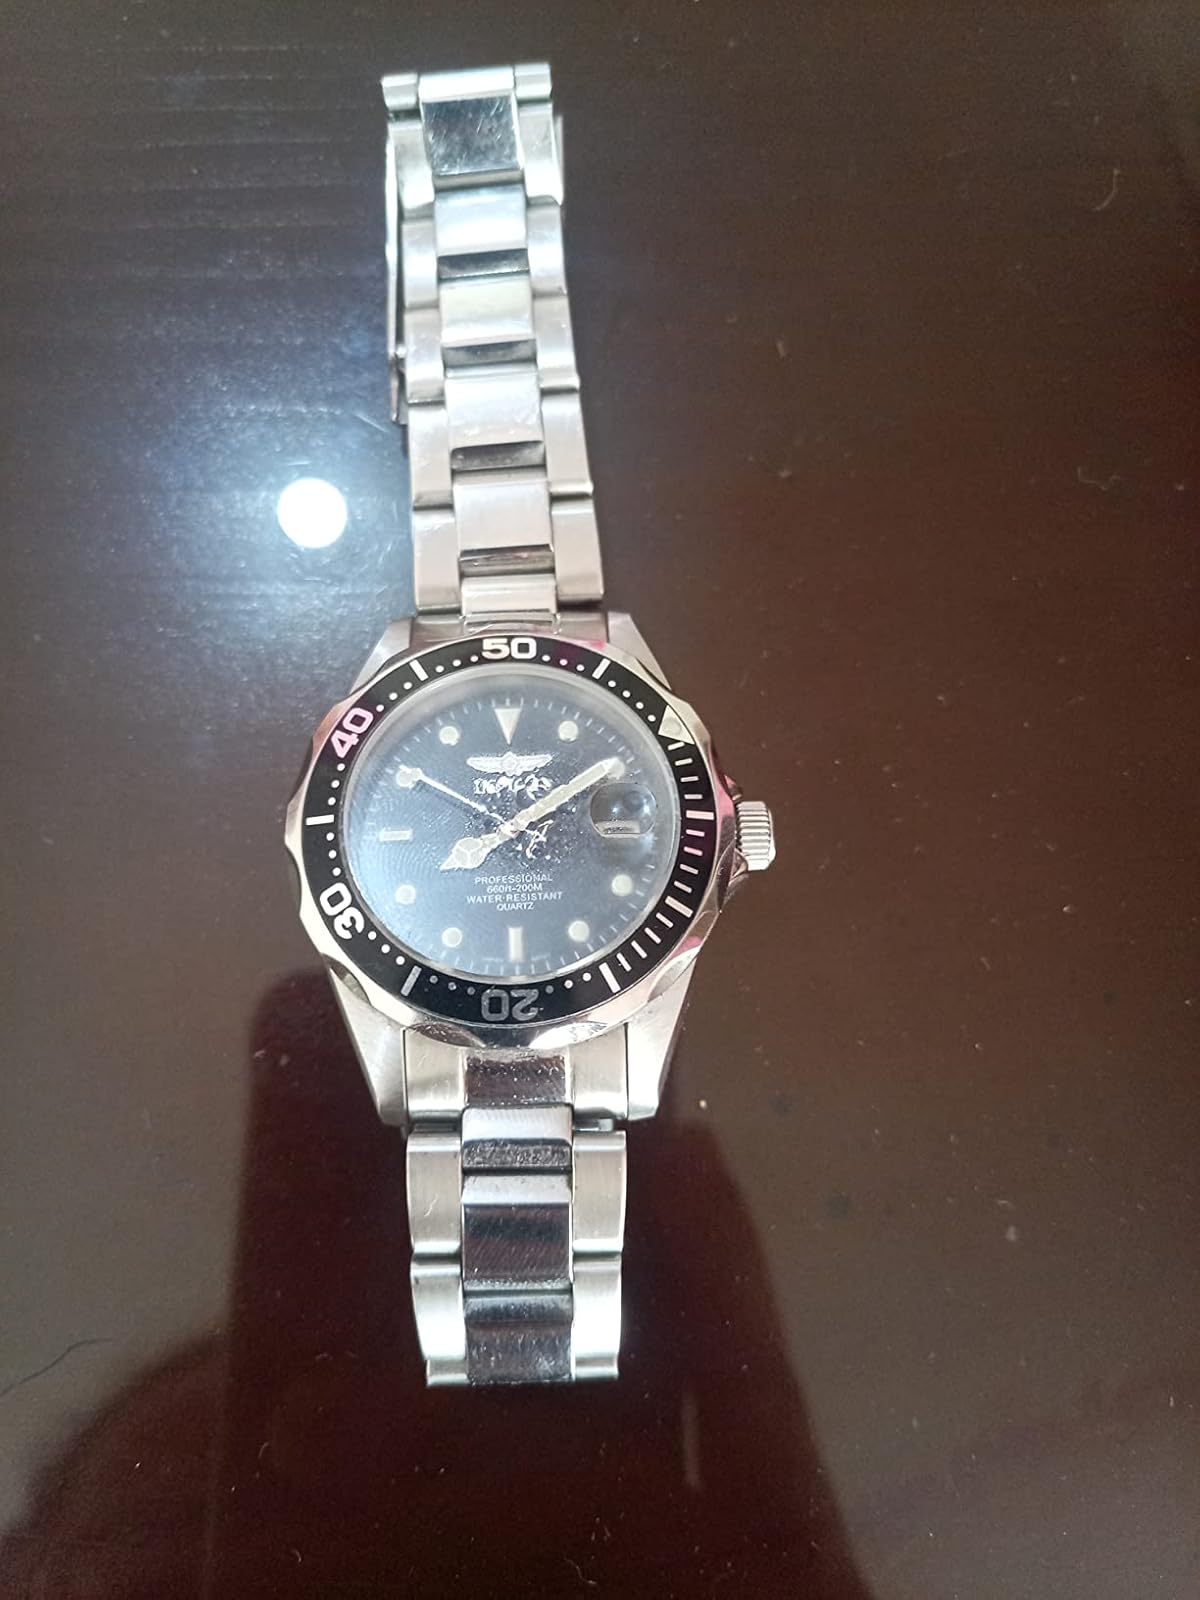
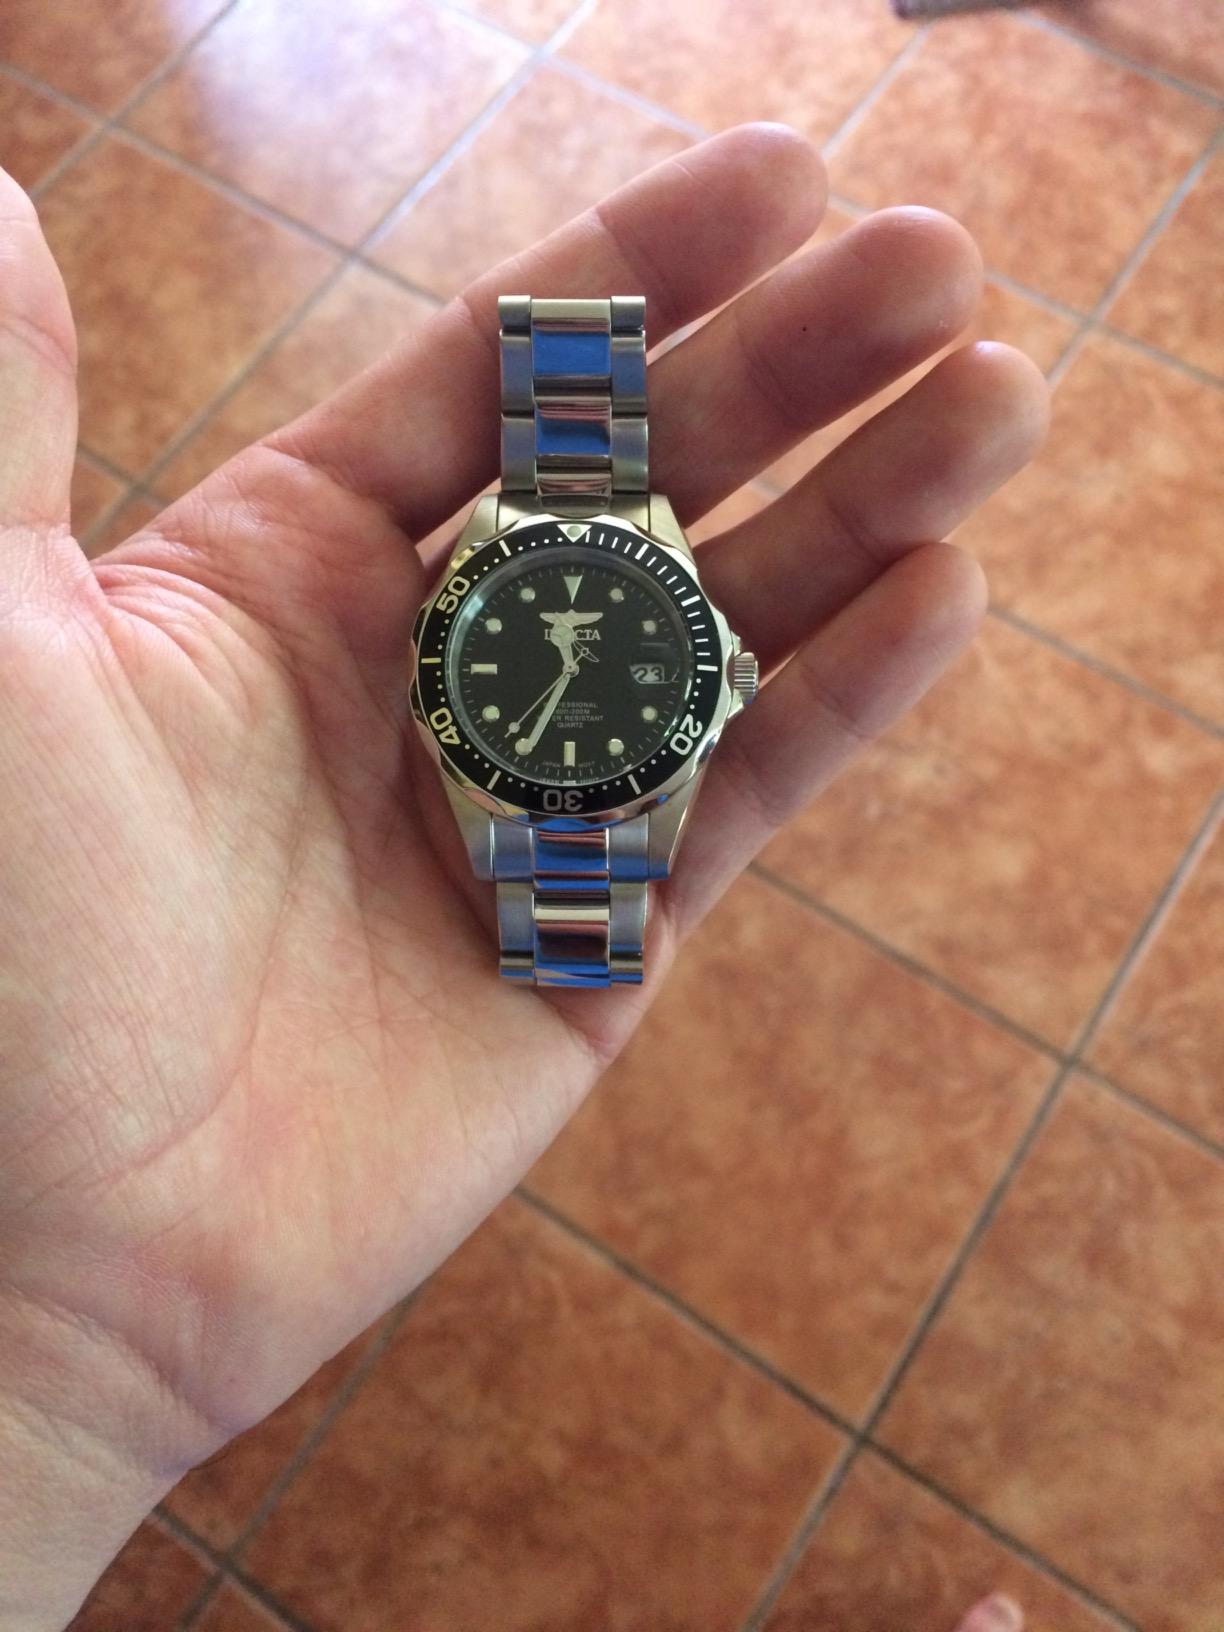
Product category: accessories_watch
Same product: yes